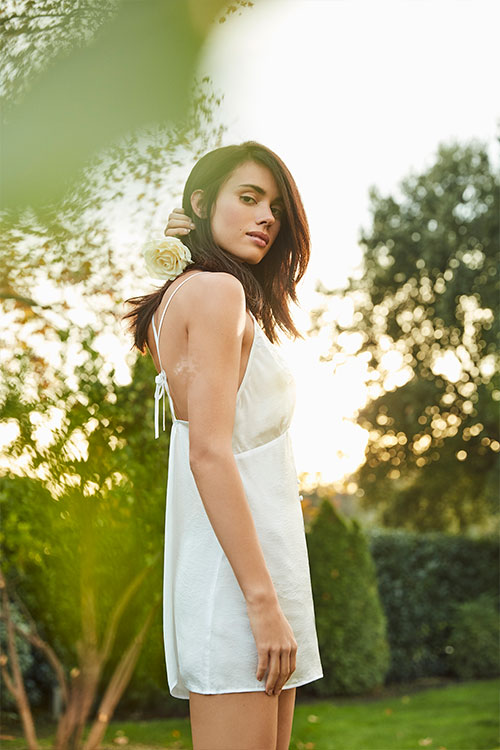
Gender: women